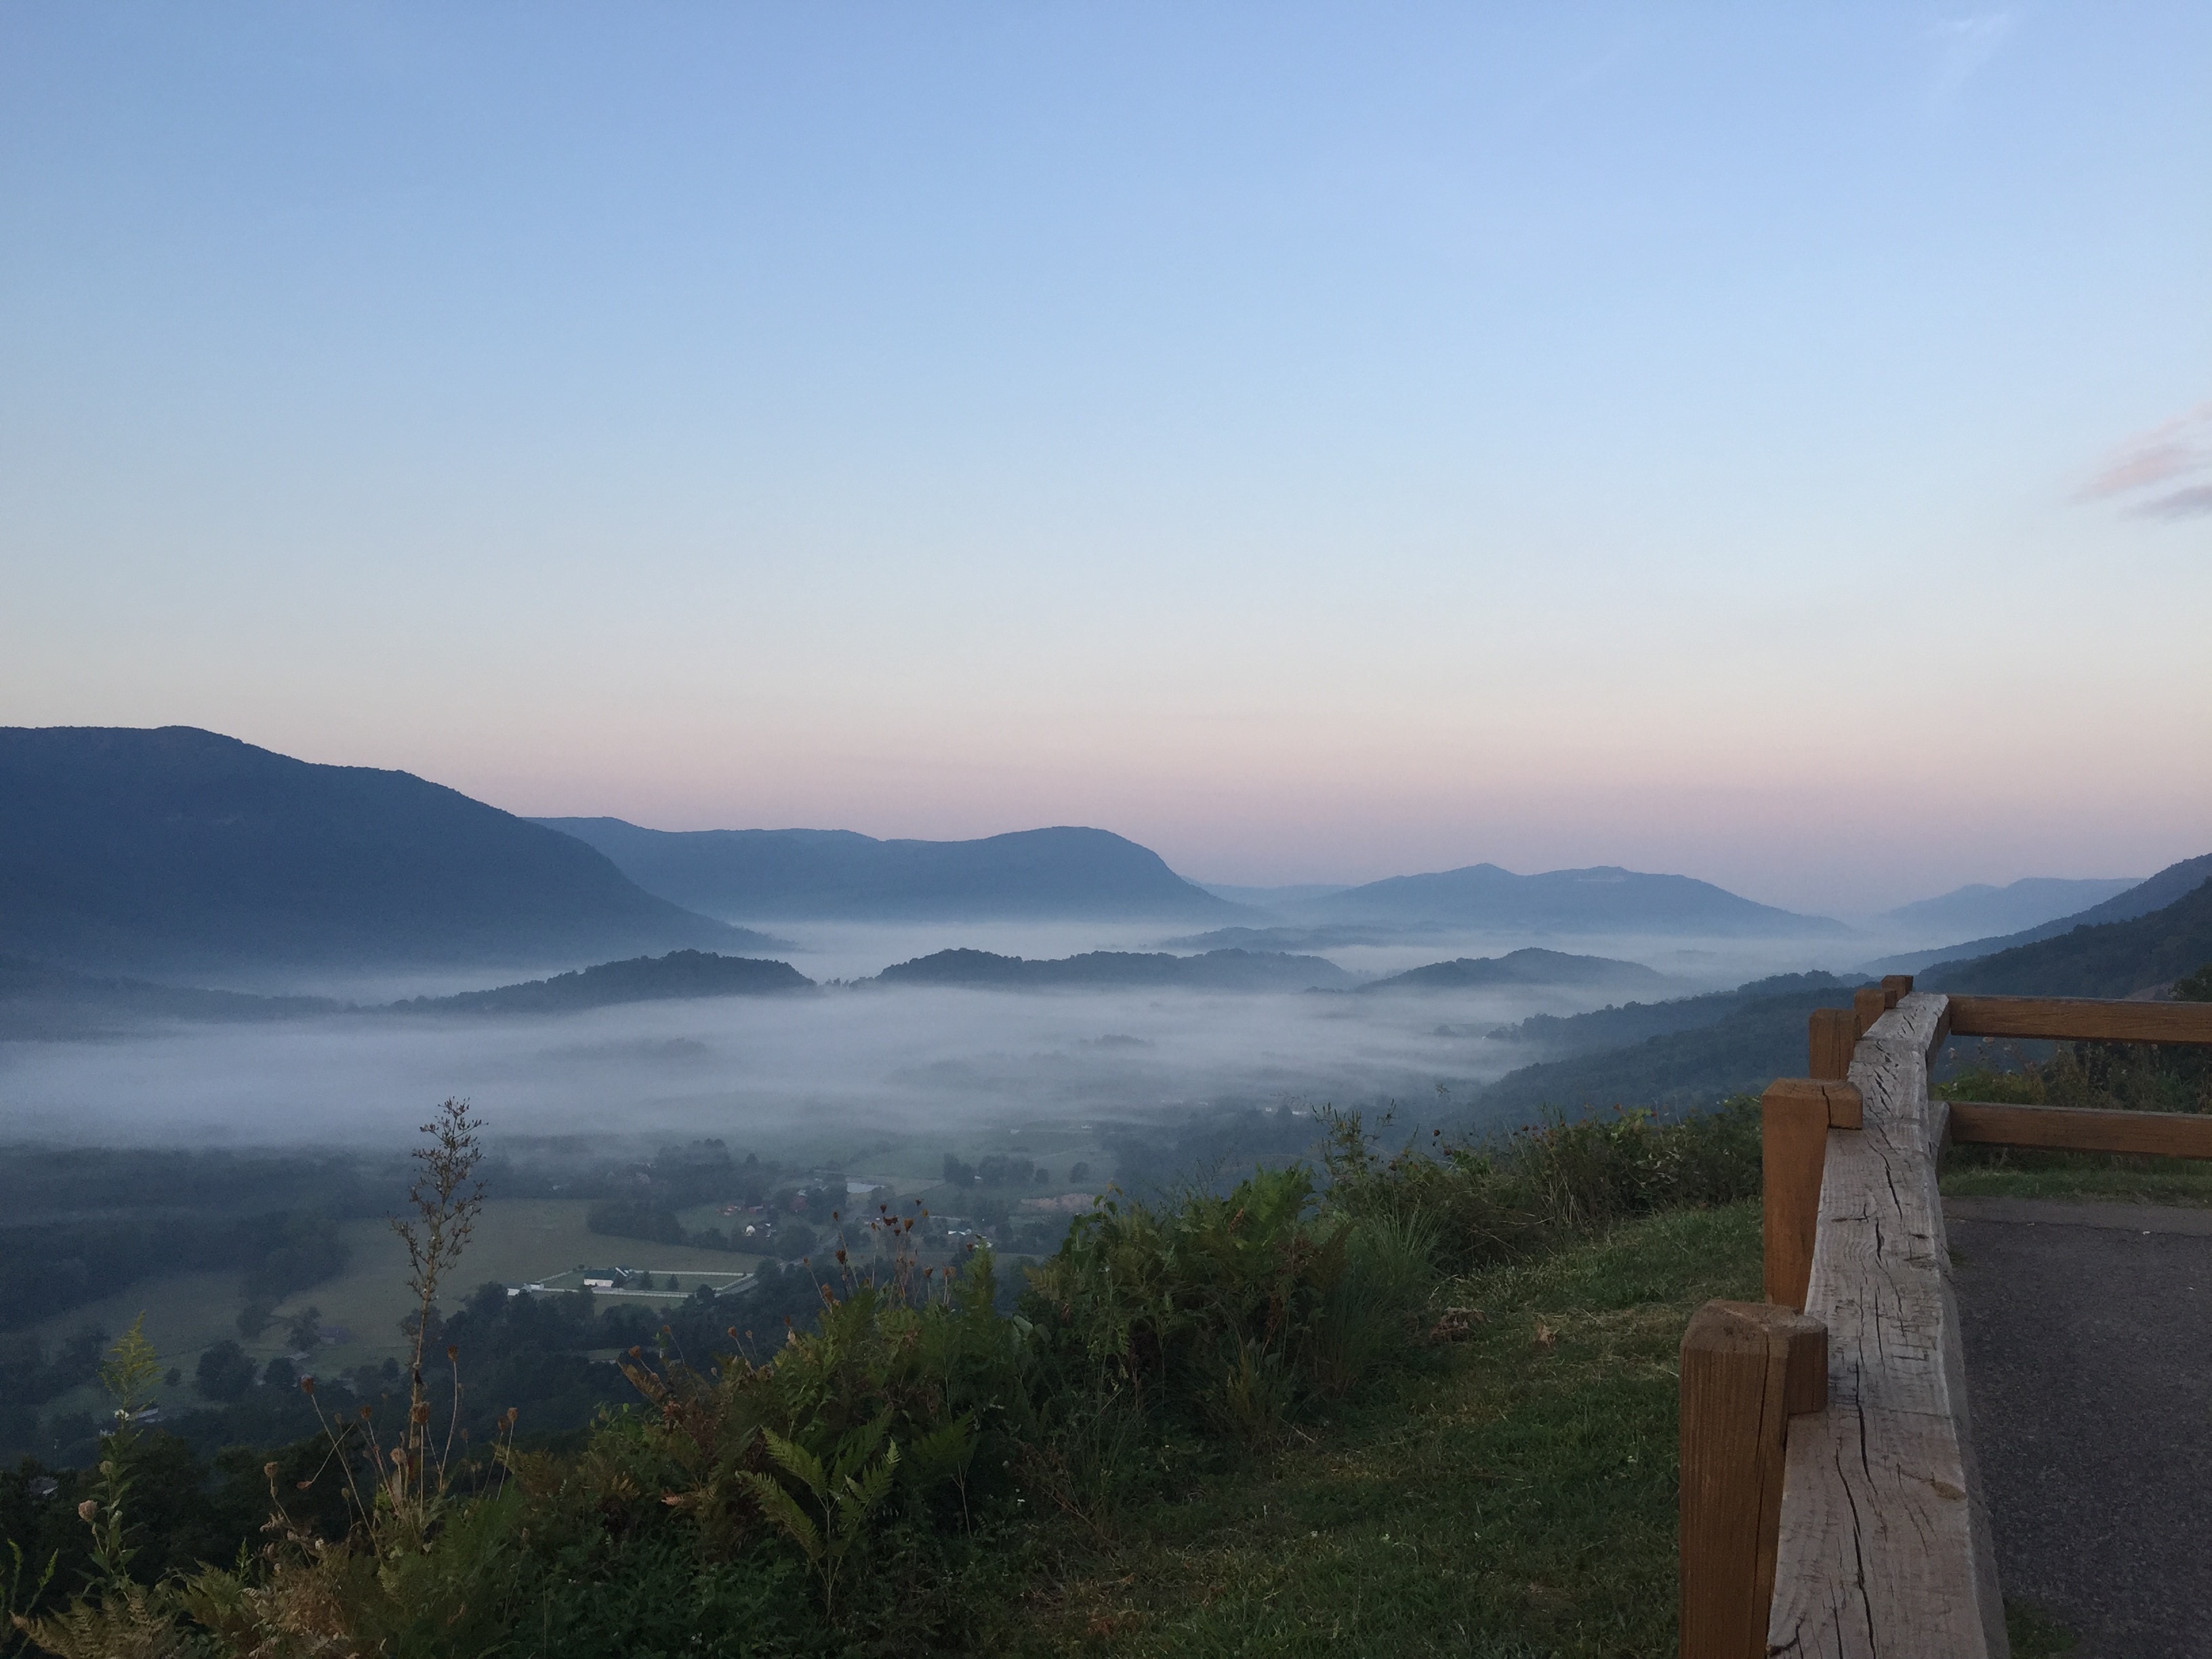
landscape, sea, nature, horizon, wilderness, mountain, cloud, fog, sunrise, mist, sunlight, morning, hill, lake, dawn, valley, mountain range, environment, reservoir, mountain top, season, ridge, summit, mountains, plateau, loch, rural area, landform, powell valley overlook, atmospheric phenomenon, mountainous landforms